64th Street: A Detective Story

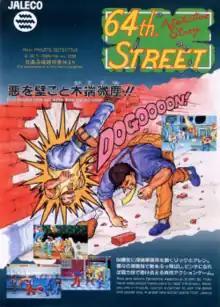
Japanese arcade flyer

is a 1991 beat 'em up video game developed and published by Jaleco for arcades.